Rockville City Police Department

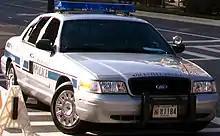
An RCPD Ford Crown Victoria Police Interceptor in October 2009

In 1968, the RCPD hired its first black policeman, Richard "Gene" Eugene Dyson. By 1972, the RCPD only had 9 policemen.